Dyscalculia

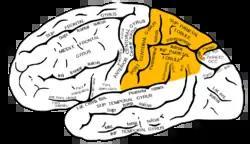
This shows the part of the brain where the sulcus is located in the parietal lobe.

Moreover, findings from a cross-sectional study suggest that children with developmental dyscalculia might have a delayed development in their numerical magnitude representation by as much as five years. However, the lack of longitudinal studies still leaves the question open as to whether the deficient numerical magnitude representation is a delayed development or impairment.